FAM163A

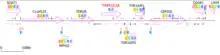
More in-depth look at gene neighborhood of FAM163A, produced by AceView

"FAM163A" is approximately 2,927 base pairs long, containing five exons. While no domains of unknown function have been documented, the coding region of the gene is very short (~500 base pairs), with an exceptionally long and as-of-yet uncharacterized 3' untranslated region (UTR). "FAM163A" is located on the positive strand of chromosome 1, in loci126860, near three other genes: "TOR1AIP1", "TOR1AIP2", and "TDRD5".